History of Perth, Western Australia

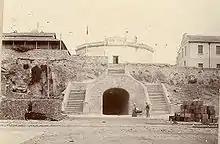
The Round House, built in 1831

As much of the remaining land turned out to be quite sandy and unsuitable for agriculture, the first reports of the colony were not as glowing as Stirling had been led to expect. These reports, along with the difficulty of clearing land to grow crops, was a factor in the slow growth of Perth during the first two decades. Agriculture developed away from Perth in places like the Avon Valley, and along the southwest coastline.